Al-Fayez

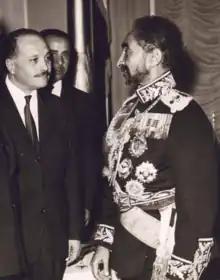

In the conflicts and wars following the birth of the state, the Al-Fayez played a major role in protecting the state and its sovereignty.